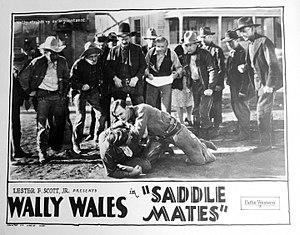
Wally Wales, est un acteur américain.